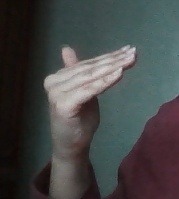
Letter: khaa